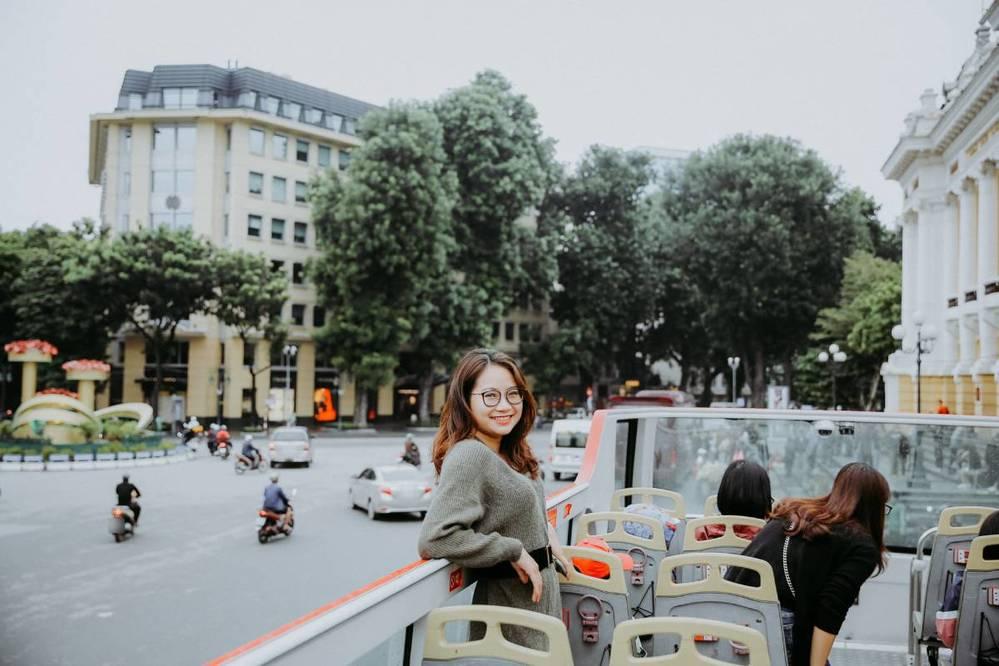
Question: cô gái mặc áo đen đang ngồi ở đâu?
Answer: trên một chiếc xe